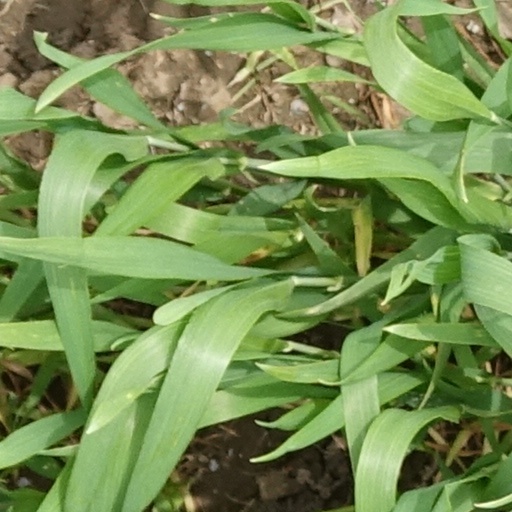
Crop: wheat